Georgy Gapon

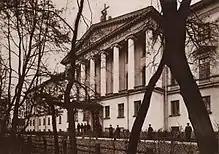
St. Petersburg Theological Academy, attended by Georgy Gapon, was one of four religious academies of the Russian Orthodox Church. The school was a training facility for theologians.

Gapon and his wife had two children in rapid succession, but his wife fell ill following the 1898 birth of the second child, a boy. She died not long afterward, and Gapon decided to leave Poltava to make a new life in the capital city of Saint Petersburg. Bishop Ilarion made a strong recommendation to Konstantin Pobedonostsev, Procurator of the Holy Synod, that Gapon be allowed to take the entrance examination to the Saint Petersburg Theological Academy despite his lack of the standard Seminary certificate. Gapon placed 16th of 67 applicants and was subsequently awarded a scholarship reserved for the top prospects at the school. He would be one of 235 students to regularly attend classes at the school in 1898.